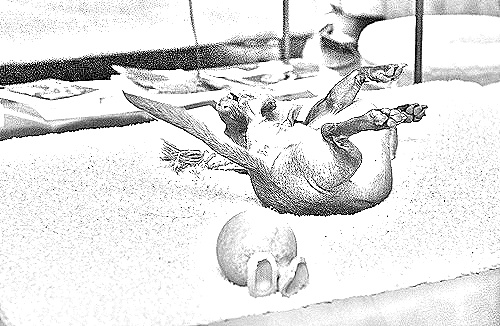
Portrait style: Sketch Portrait